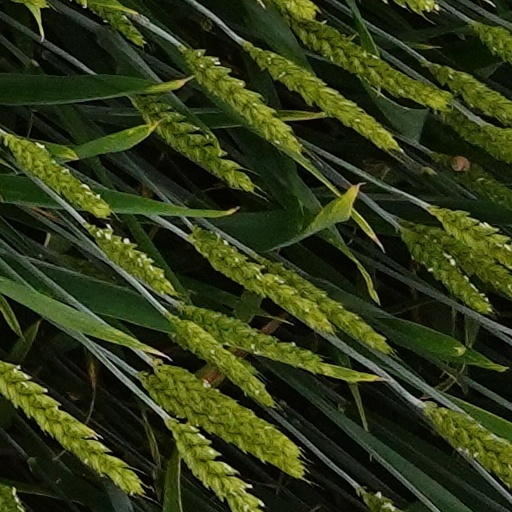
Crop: wheat